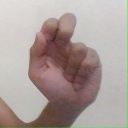
अक्षर: ढ